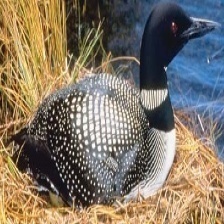
Species: COMMON LOON
Scientific name: GAVIA IMMER